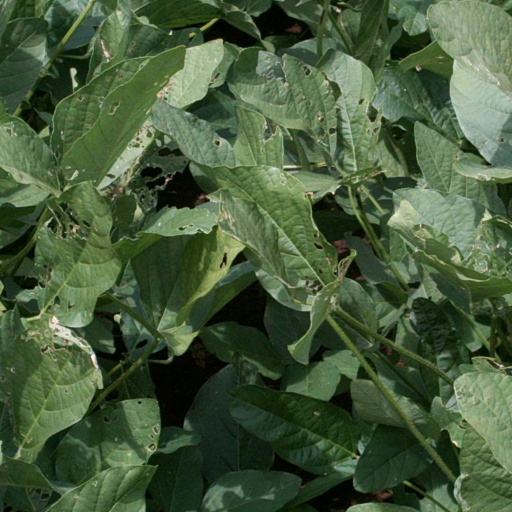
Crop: soybean